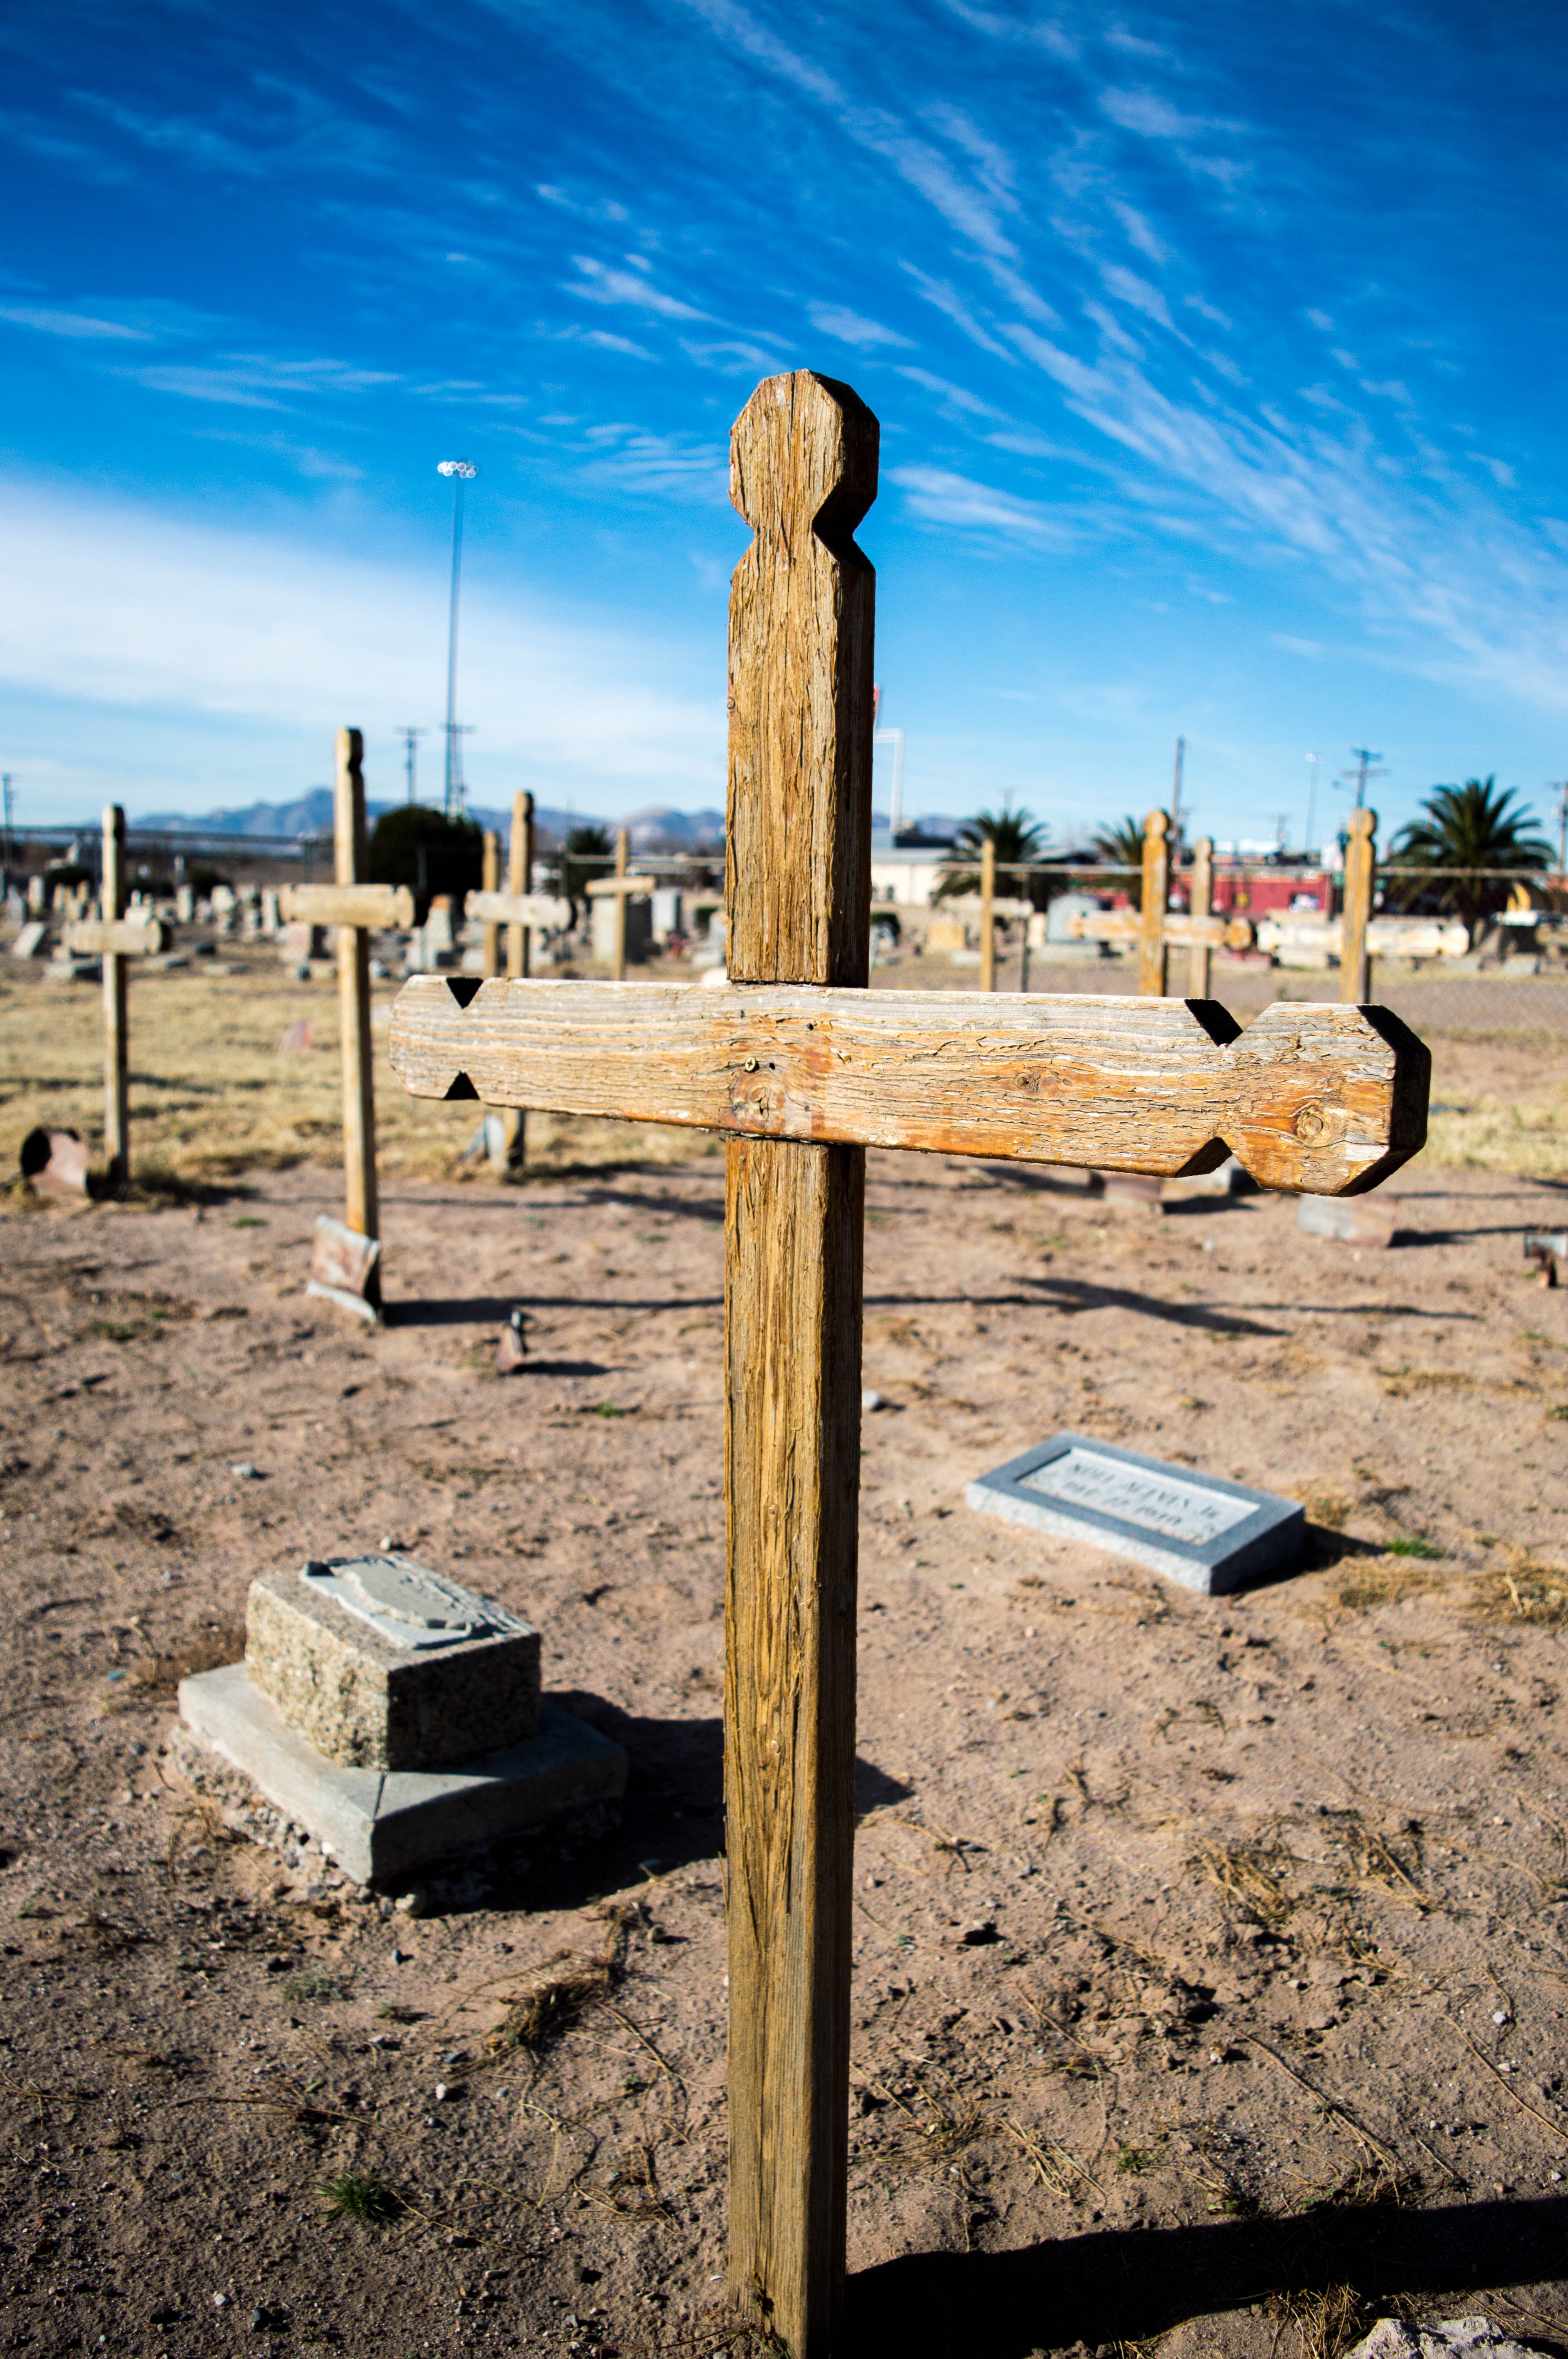
beach, sea, sand, structure, wood, cross, blue sky, wooden cross, grave, sculpture, texas, last calm, old cemetery, concordia cementary